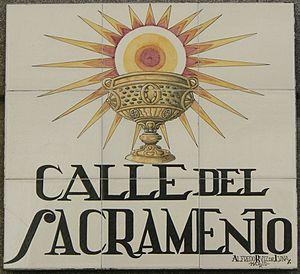
Plaque de Calle del Sacramento (rue, (district du Centre) de Madrid (España).